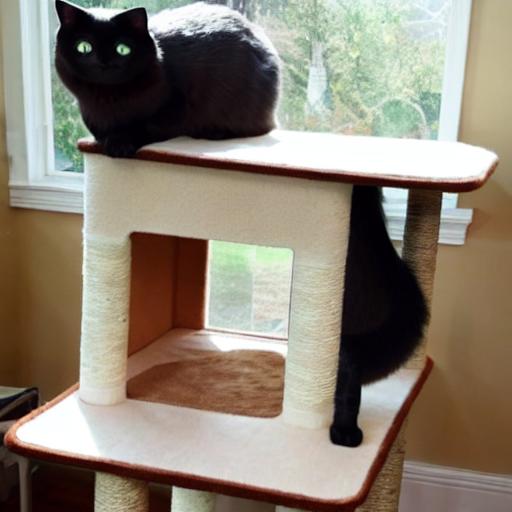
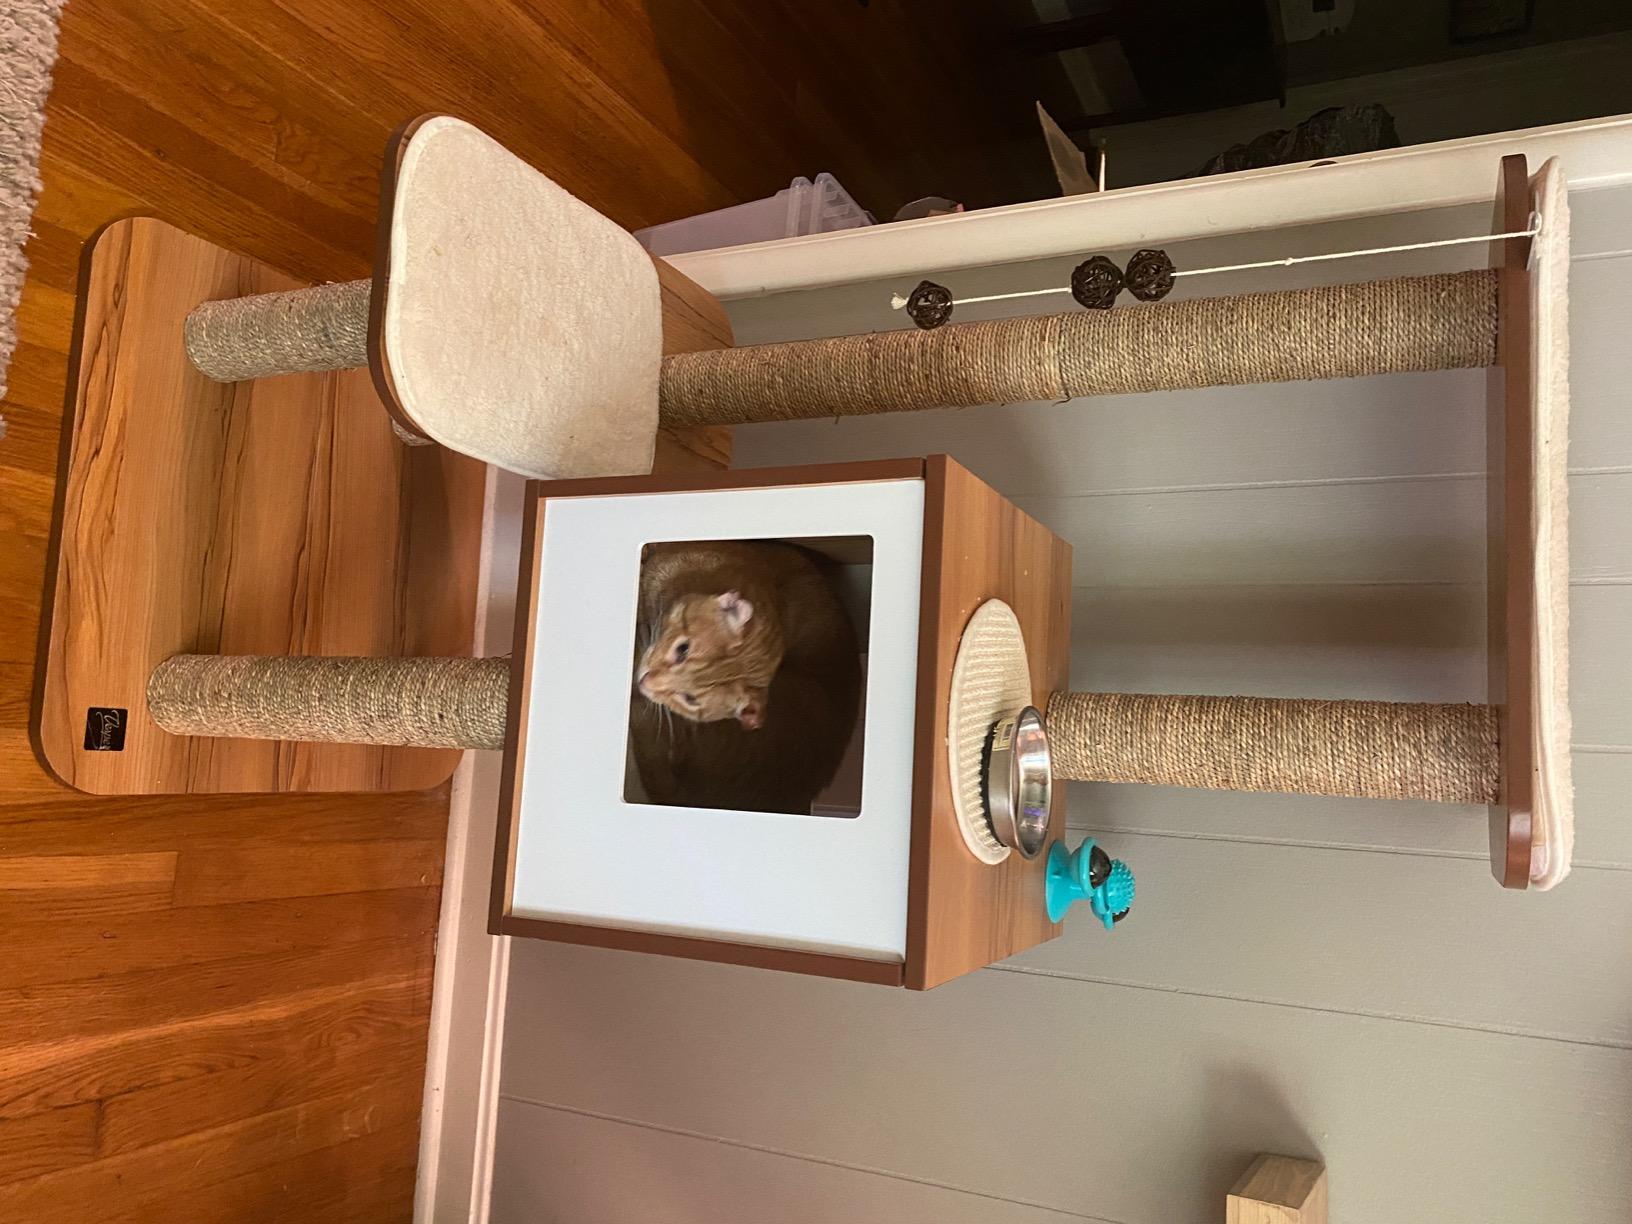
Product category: items_cat tree
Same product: no